2005 UEFA Champions League final

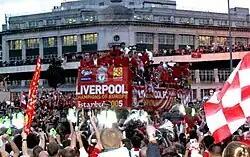
The Liverpool team parading the Champions League trophy in Liverpool city centre after their victory.

Liverpool kicked off the first half of extra time. Pirlo had a chance in the early stages, but he put his shot over the crossbar. Tomasson came close in the later stages of the first period of extra time, but he could not make contact with the ball. Šmicer required treatment for cramp towards the end of the first period, as a number of Liverpool players felt fatigued. Liverpool had most of the early exchanges after winning two corners, but could not score. Shortly afterwards, Milan made their final substitution, replacing Gennaro Gattuso with Rui Costa.